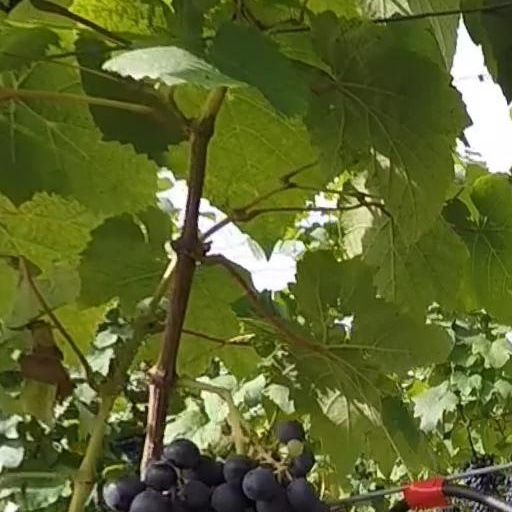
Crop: grape